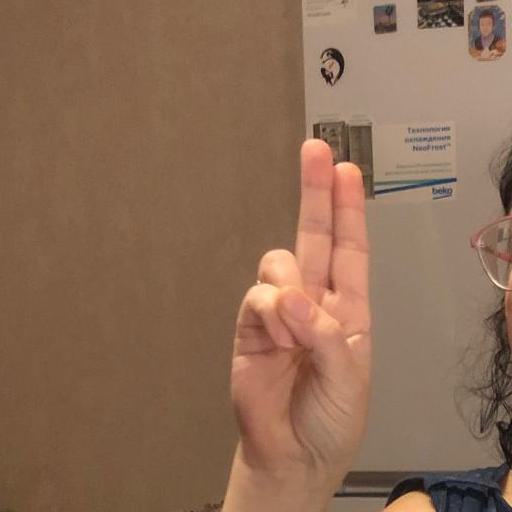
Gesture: two_up